Cuisine of Timor-Leste

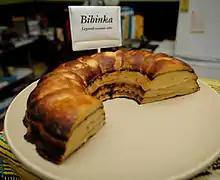
Bibinka - a grilled and layered coconut cake.

The coffee of Timor-Leste is organic and a major cash crop for the island nation. Coffee accounts for 90 percent of the country's non-oil exports, while 46 percent of East Timorese households rely solely on coffee for their income.